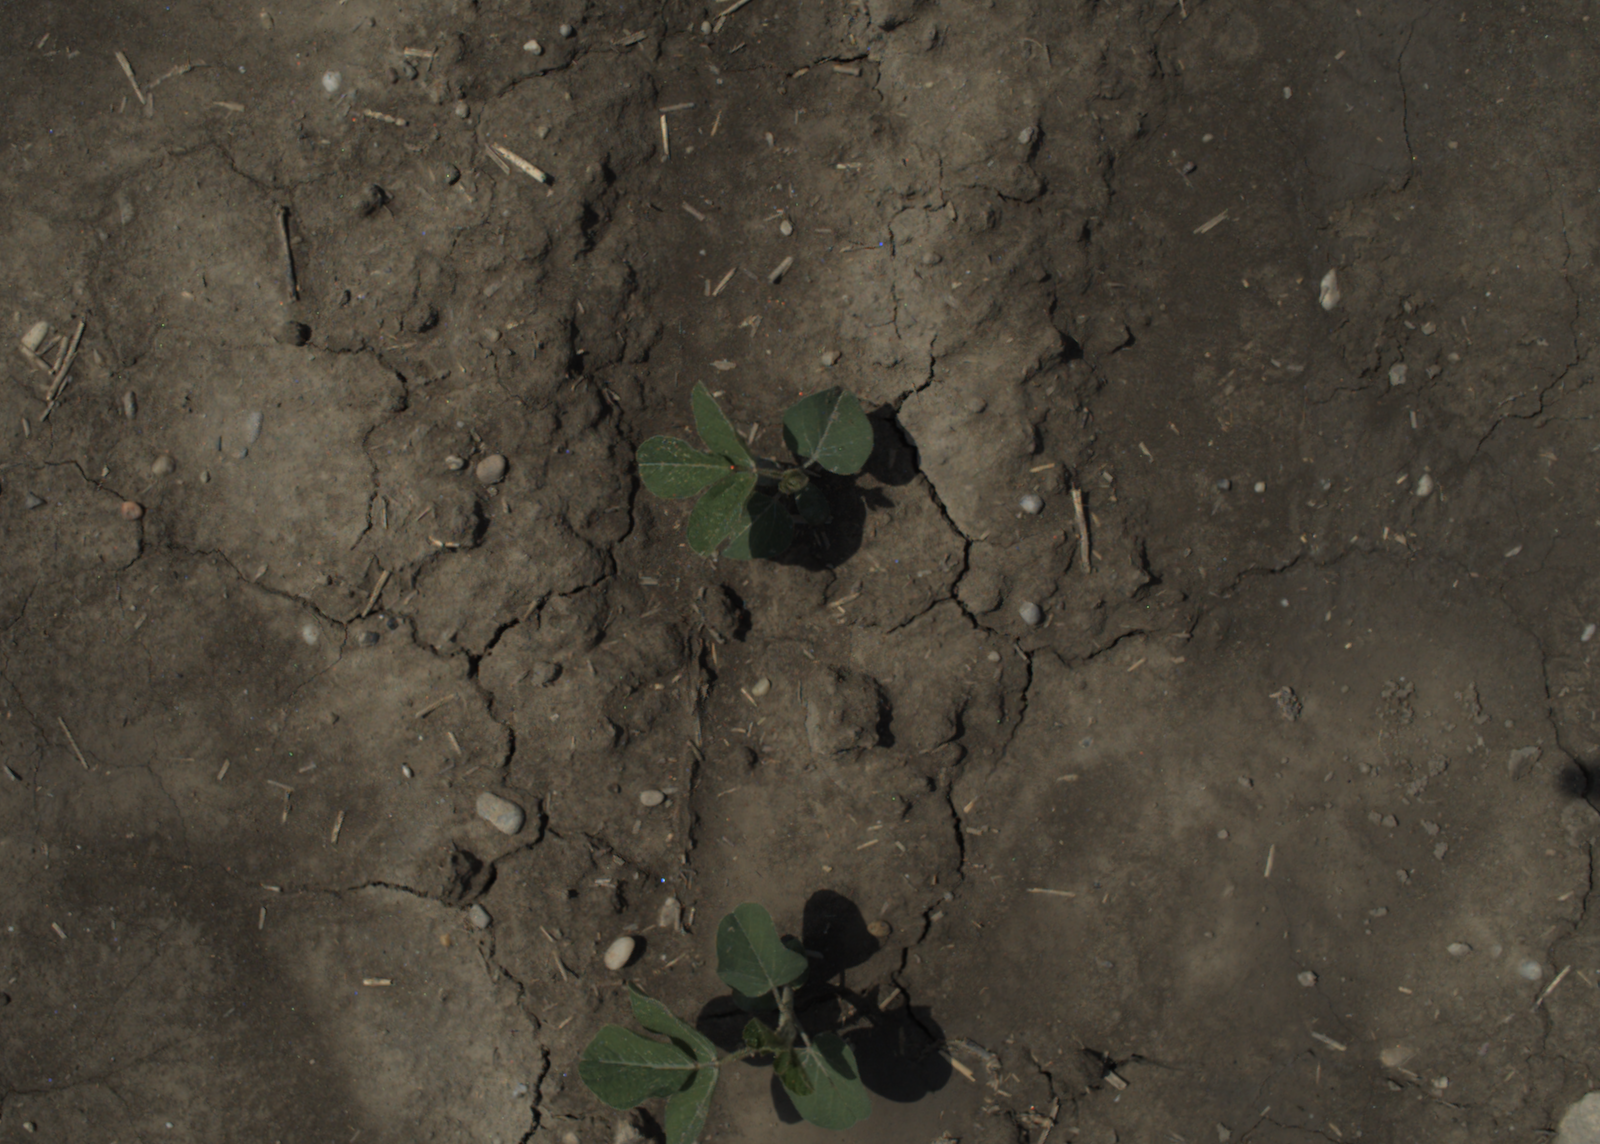
Capture date: 29.06.2021 11:32:44
Weather: sunny
Wind: strong
Seeding date: 08.06.2021
Plant canopy height (mm): 962